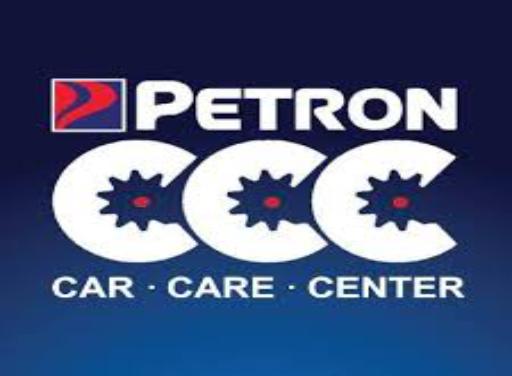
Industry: Transportation